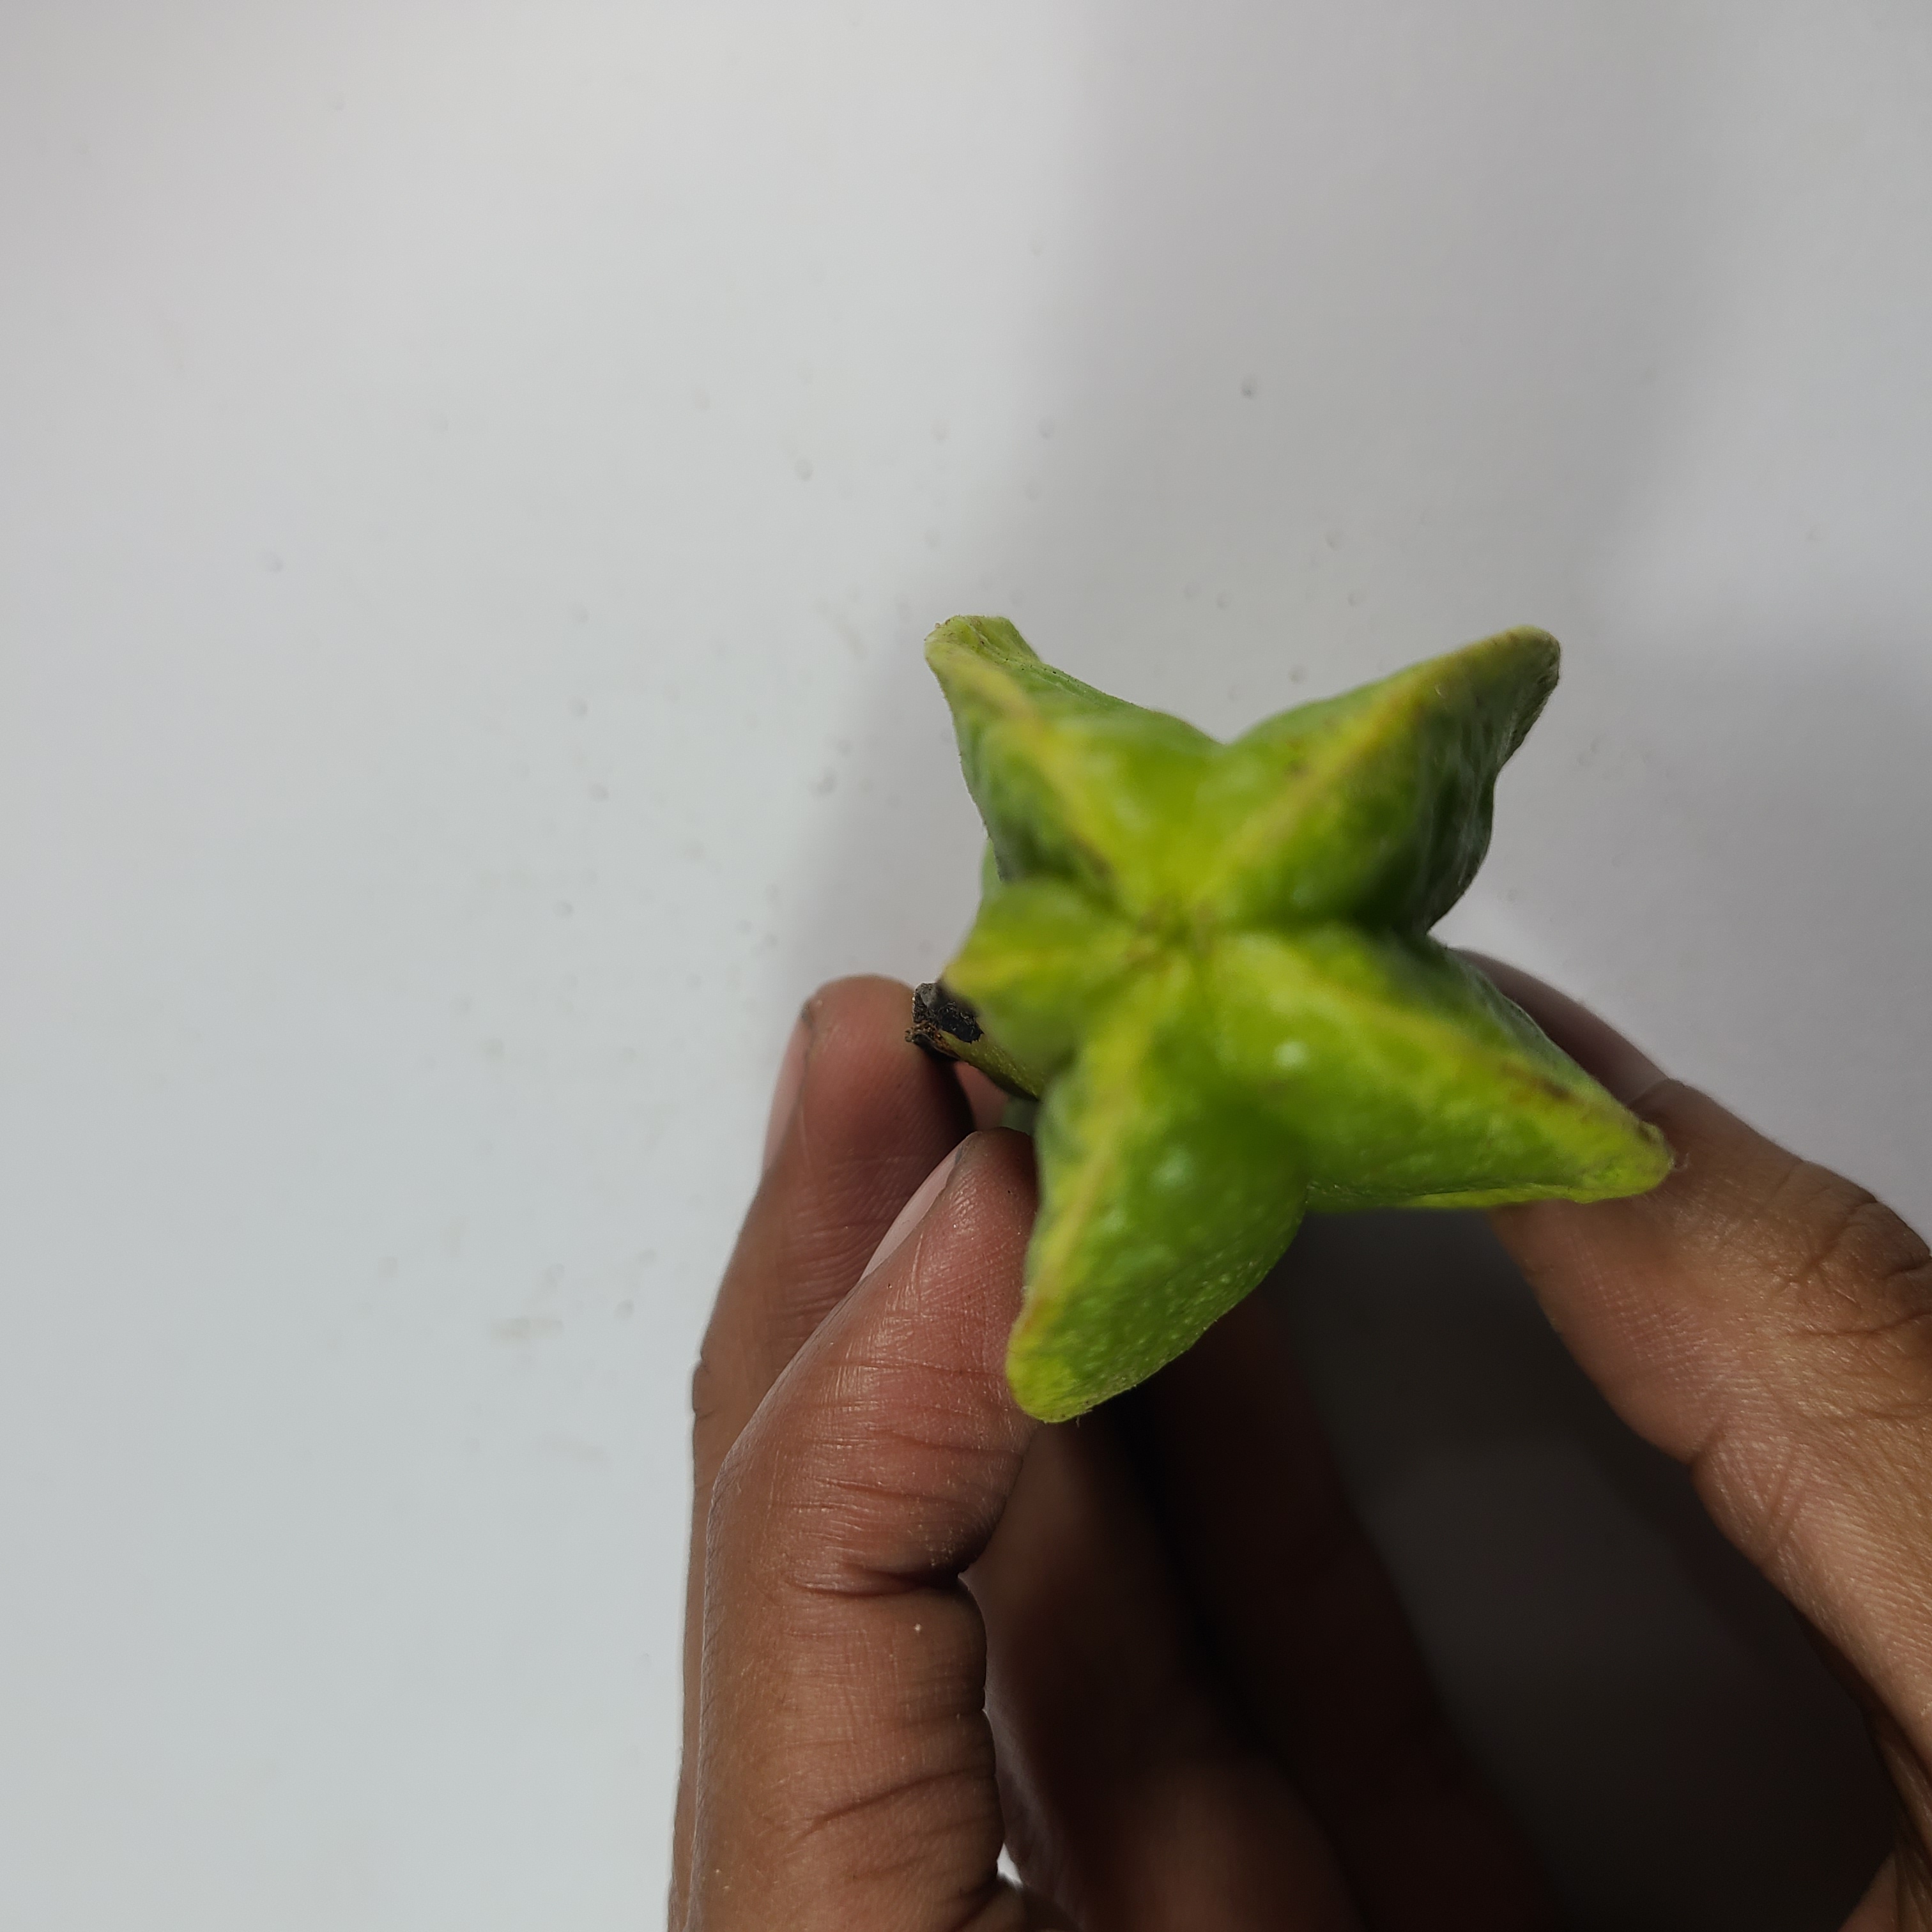
Label: Unhealthy Fruits